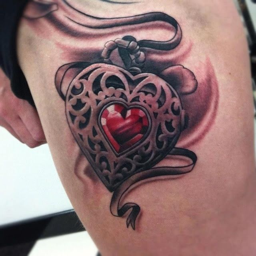
in place of the red heart in the middle i would put an a